Theresa Helburn

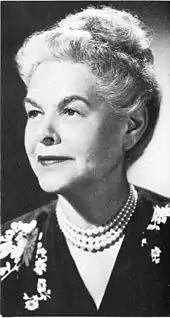
Theresa Helburn

Theresa Helburn (January 12, 1887 – August 18, 1959) was an American playwright and theatrical producer best known for her work as a co-founder and producer of New York's Theatre Guild from 1919 to the 1950s.